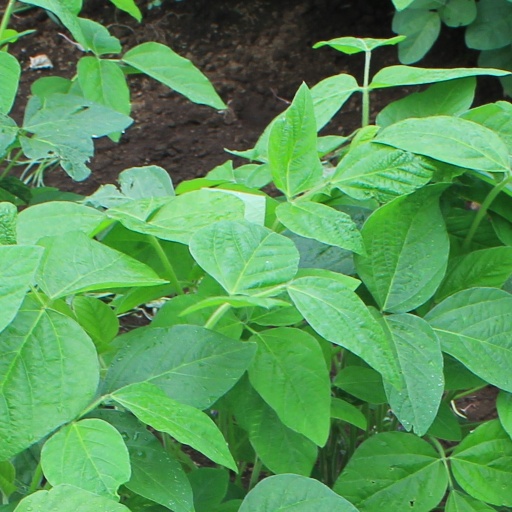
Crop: soybean